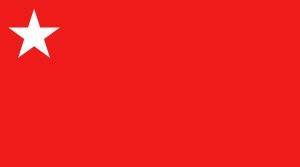
L'Association nationale républicaine - Parti colorado, ou simplement Parti colorado, est un parti politique conservateur paraguayen, membre de l'Union des partis latino-américains.